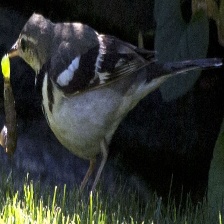
Species: FOREST WAGTAIL
Scientific name: DENDRONANTHUS INDICUS